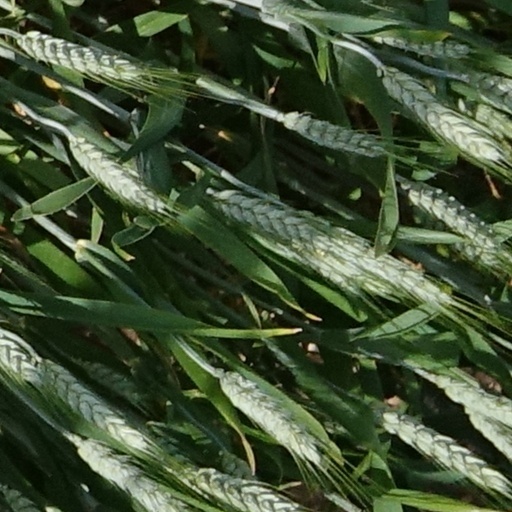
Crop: wheat